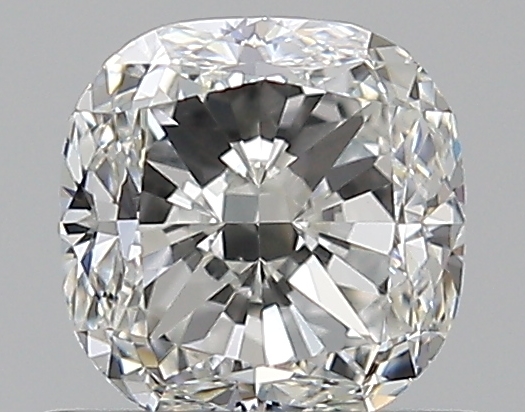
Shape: cushion
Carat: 0.7
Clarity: VS1
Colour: H
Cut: EX
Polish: EX
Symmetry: GD
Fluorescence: F
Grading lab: GIA
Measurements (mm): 4.83 x 4.81 x 3.31